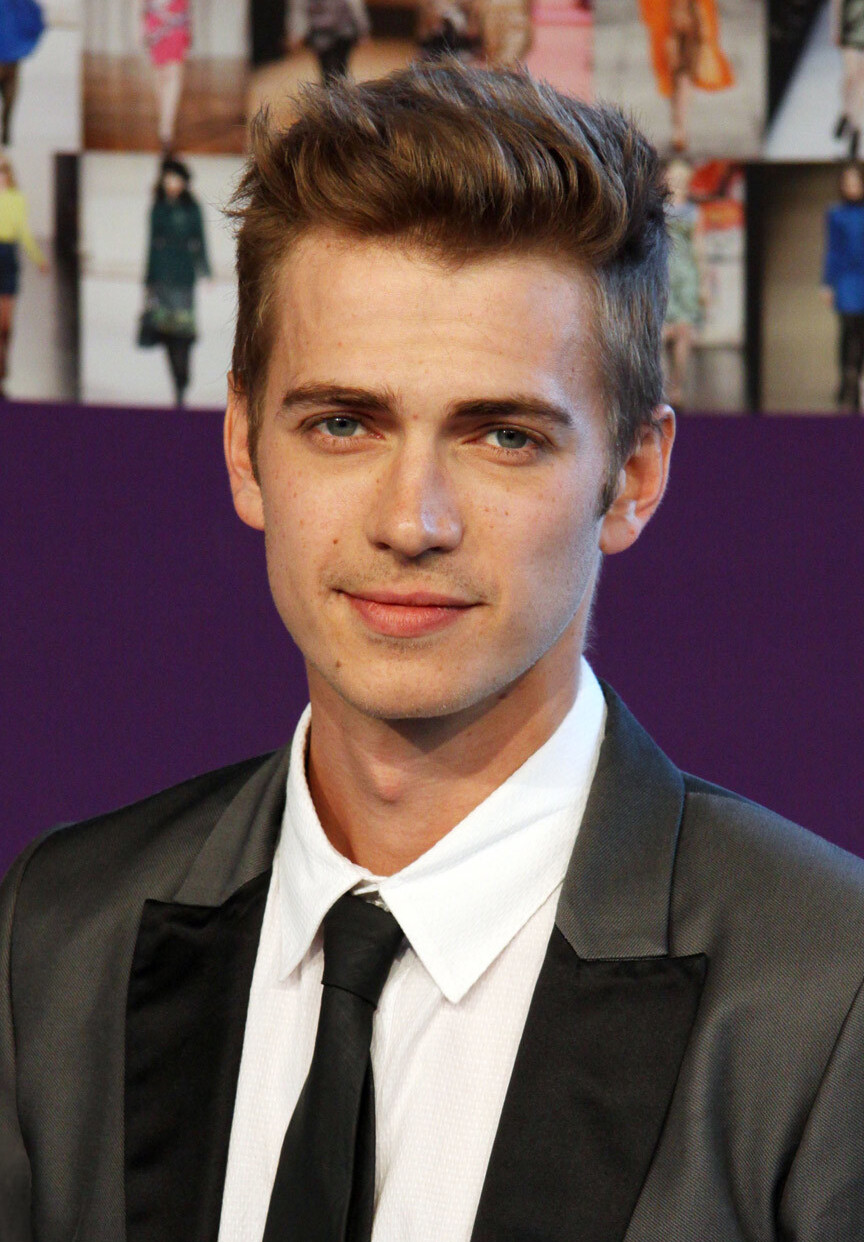
เฮย์เดน คริสเตนเซน

| name = เฮย์เดน คริสเตนเซน
| image = Hayden-cfda2010-0004(1) (cropped).jpg
| caption = คริสเตนเซนใน ค.ศ. 2010
| birth_place = แวนคูเวอร์ รัฐบริติชโคลัมเบีย ประเทศแคนาดา
| occupation = นักแสดง
| years_active = ค.ศ. 1993–ปัจจุบัน
| partner = เรเชล บิลสัน (2007–2017)
| children = 1 คน
เฮย์เดน คริสเตนเซน () เป็นนักแสดงชาวแคนาดา เริ่มผลงานด้านบันเทิงจากรายการโทรทัศน์ในแคนาดาตั้งแต่ยังเด็ก จากนั้นก็ได้มีผลงานกับรายการโทรทัศน์ในอเมริกาช่วงปลายทศวรรษที่ 90 และได้รับบทบาทในภาพยนตร์เรื่อง "Life as a House" จากนั้นก็ได้แสดงในภาพยนตร์เรื่องสตาร์ วอรส์ ในบท อนาคิน สกายวอล์กเกอร์
== ประวัติ ==
เฮย์เดน คริสเตนเซ่น เกิดวันที่ 19 เมษายน พ.ศ. 2524 ที่เมืองแวนคูเวอร์ ประเทศแคนาดา แต่เติบโตที่กรุงโทรอนโต ซึ่งยังอาศัยอยู่ในปัจจุบัน เป็นลูกชายของเดวิด กับ แอลลี คริสเตนเซน นักธุรกิจด้านโทรคมนาคม เฮย์เดนมีพี่สาวชื่อ "เฮจซา" เป็นแชมป์แทรมโพลีนรุ่นเยาว์ระดับโลกและได้รับทาบทามไปถ่ายโฆษณาขนมขบเคี้ยว และได้ชักชวนเฮย์เดนถ่ายโฆษณาด้วย เขาได้เป็นนายแบบโฆษณาหลายชิ้น
เมื่อตอนอายุ 13 ปี เขาได้เริ่มต้นการแสดงอย่างจริงจัง ในละครชุดทางทีวีที่แคนาดาทำร่วมกับเยอรมันเรื่อง "Macht Der Leidenschaft/Family Passions" จากนั้นจึงได้บทเล็กบทน้อยในละครหลายเรื่องของแคนาดา รวมถึงภาพยนตร์เรื่อง Stateside และเขายังโด่งดังในสหรัฐอเมริกาในผลงานเรื่อง "Higher Ground" ที่รับบทเป็นเด็กติดยาที่ถูกแม่เลี้ยงล่วงละเมิด และยังมีผลงานอื่นในเวลาต่อมา ได้แก่เรื่อง "A Purple Haze" รับบทเป็นคนติดยาเสพติด ในช่วงที่หนังทีวีเรื่องนี้ออกอากาศ เฮย์เดนจบการศึกษาระดับมัธยมปลายที่ยูเนียนวิลล์ ออนแทรีโอ และเตรียมเข้ามหาวิทยาลัยในทุนนักกีฬาเทนนิส
ในเดือน มี.ค. 2543 เฮย์เดนได้รับคัดเลือกให้รับบท อนาคิน สกายวอล์กเกอร์ จากผู้เข้าคัดเลือก 400 คนรวมถึงลีโอนาร์โด ดิคาปริโอ หลังจากทีมงานลงมติว่า ฝีมือและรูปร่างหน้าตาขึ้นกล้องเวลาประกบนางเอก นาตาลี พอร์ตแมน หลังจากนั้นเขาแสดงในภาพยนตร์เรื่อง "Life As A House" รับบทเป็นลูกชายที่มีปมปัญหากับพ่อแม่ แสดงร่วมกับ เควิน ไคลน์ รับบทพ่อ คริสเตียน โธมัส สกอต รับบทแม่ ซึ่งจากบทนี้ทำให้เขาได้รับการเสนอชื่อเข้าชิงรางวัลลูกโลกทองคำ
== อ้างอิง ==
* เฮย์เดน คริสเตนเซน เว้บไซต์ movieseer.com
หมวดหมู่:นักแสดงแคนาดา
หมวดหมู่:บุคคลจากแวนคูเวอร์
หมวดหมู่:บุคคลจากโทรอนโต